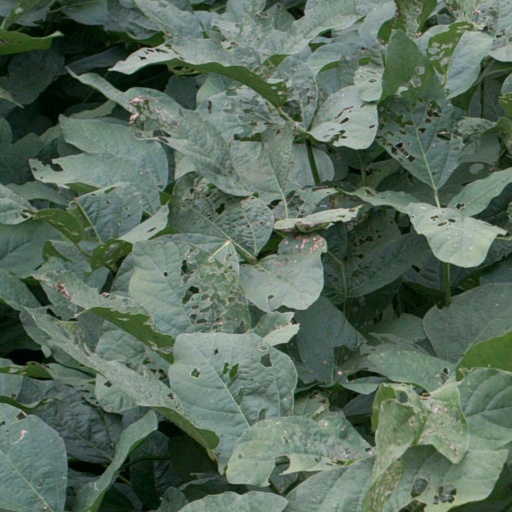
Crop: soybean